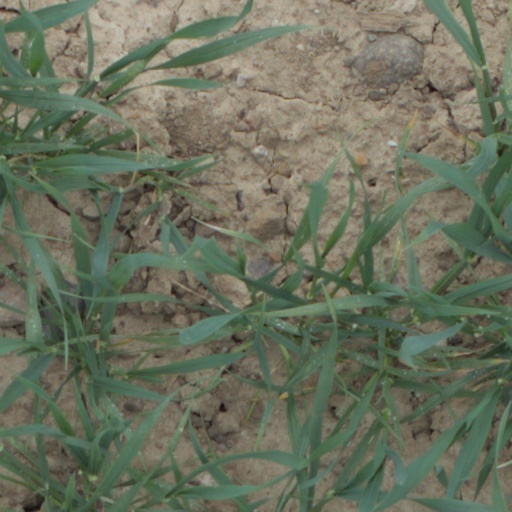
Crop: wheat